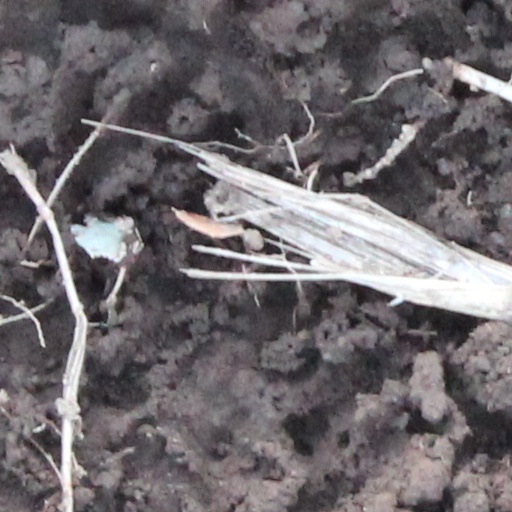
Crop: wheat